Amaravati Buddhist Monastery

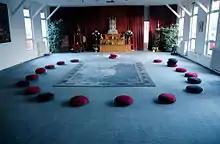
Inside Amravati Buddhist Monastery

Amaravati formally opened in 1985, the site having been purchased from Buckinghamshire County Council by the English Sangha Trust the year before. Its configuration of several large huts of Canadian cedar, built in extensive grounds for military purposes during World War II, had formerly been a residential school. A purpose-built temple was officially opened on 4 July 1999 by Princess Galyani Vadhana, sister of the King of Thailand. The monastery's founder and abbot for most of its existence has been Ajahn Sumedho, Ajahn Chah's foremost disciple in the West. In Autumn 2010 he handed over to the English monk Ajahn Amaro, who for the preceding 15 years had been co-abbot of Abhayagiri Monastery in Redwood Valley, California.